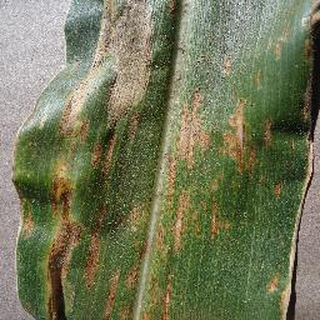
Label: corn_cercospora_leaf_spot